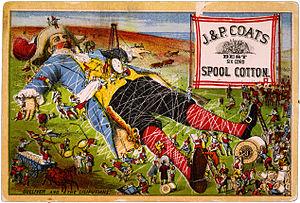
Les Voyages de Gulliver ou Les Voyages extraordinaires de Gulliver est un roman satirique écrit par Jonathan Swift en 1721. Une version censurée et modifiée par son éditeur paraît pour la première fois en 1726 ; ce n’est qu’en 1735 qu’il paraît en version complète. Il apparaît pour la première fois en français sous le titre Voyages du capitaine Lemuel Gulliver en divers pays eloignez en janvier 1727, à La Haye.